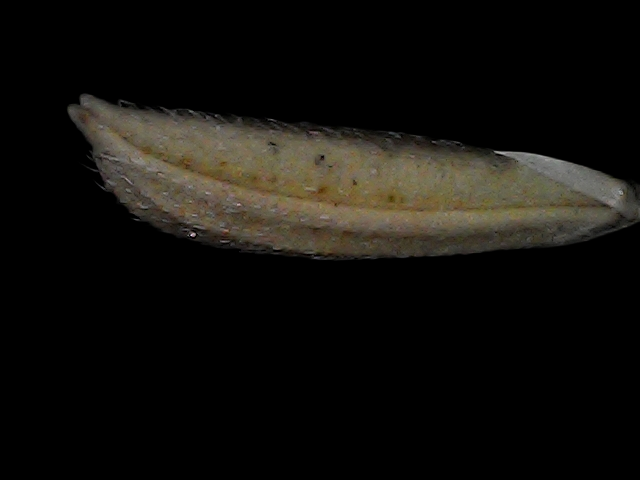
Rice variety: Bd87